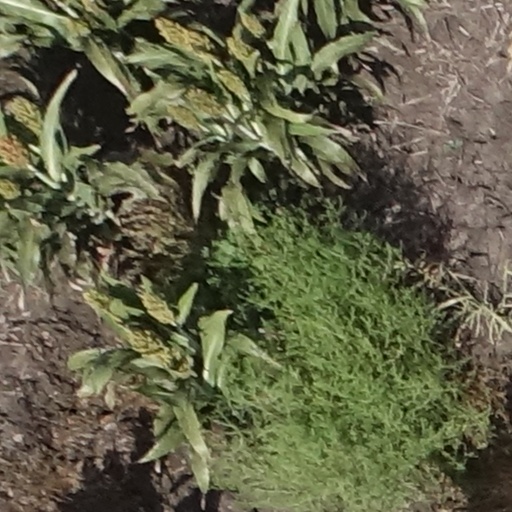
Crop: sorghum